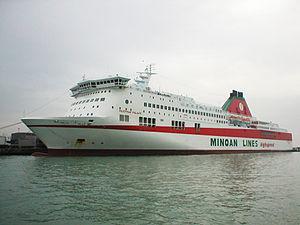
Le Jean Nicoli est un navire mixte appartenant à la compagnie française Corsica Linea. Construit en 1997 aux chantiers suédois Shipyard Brucen puis achevé entre décembre 1997 et juin 1998 aux chantiers norvégiens Fosen Mekaniske Verksteder, il portait à l'origine le nom de Pasiphae. Exploité par la compagnie grecque Minoan Lines à partir de juillet 1998 sur les lignes entre la Grèce et l'Italie, il sera renommé Pasiphae Palace en 2001. Vendu en 2009 à la Société nationale maritime Corse-Méditerranée, il est mis en service sur les lignes de la délégation de service public entre Marseille et la Corse sous le nom de Jean Nicoli, résistant corse assassiné le 30 août 1943 par l'OVRA. Transféré en 2016 au sein de Corsica Linea à la suite de la liquidation judiciaire de la SNCM, il conserve néanmoins son affectation toute l'année vers la Corse.